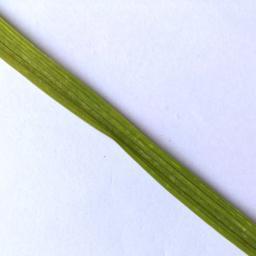
Label: Rice___Healthy